Willem van Haecht the Elder

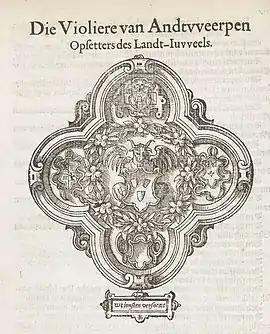
"The emblem of the Violieren van Antwerpen for the Landjuweel"

Willem van Haecht was active as a cloth merchant. As early as 1552, van Haecht was affiliated with the chamber of rhetoric De Violieren, which was the most prominent chamber of rhetoric in Antwerp. It was linked to the local artists' Guild of Saint Luke and included among its members leading Antwerp sculptor and architect Cornelis Floris de Vriendt and painter Maerten de Vos. Van Haecht became a factor (poet in title) of De Violieren in 1558, probably succeeding Jan van den Berghe who was ill.